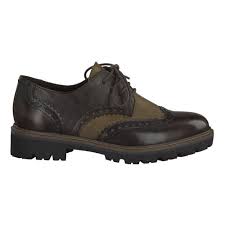
Label: Brogue